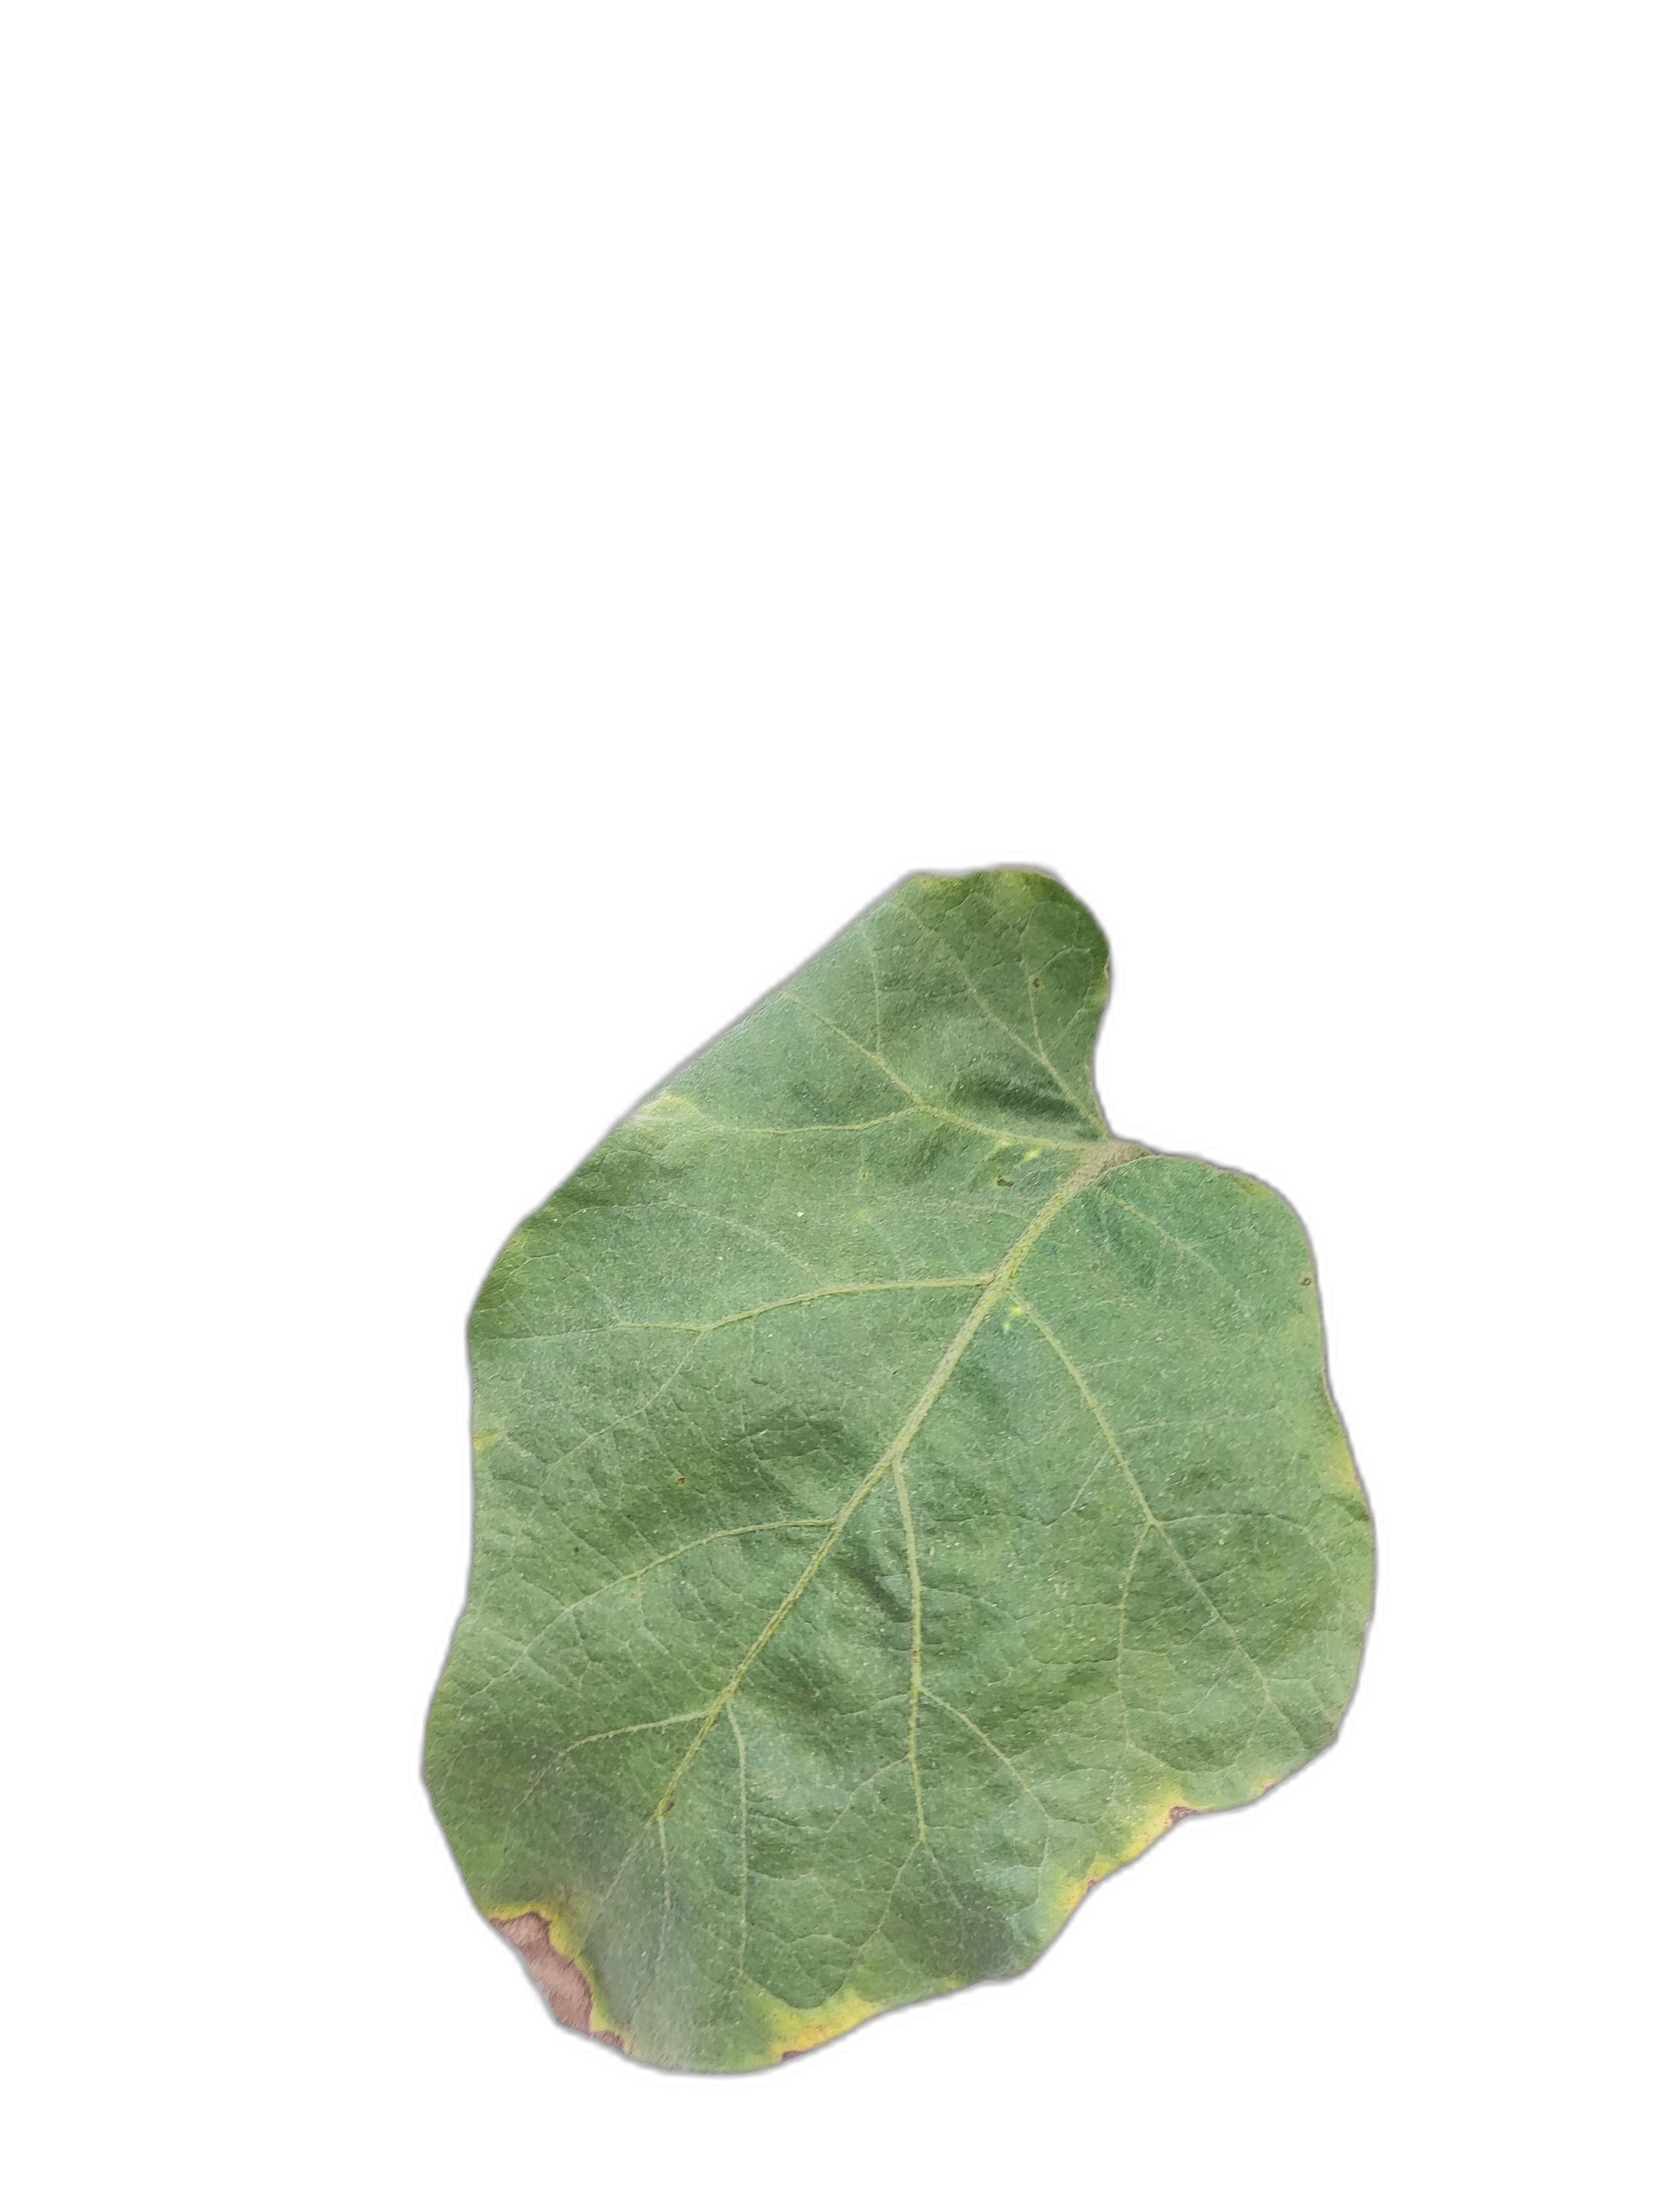
Label: Leaf Spot Disease